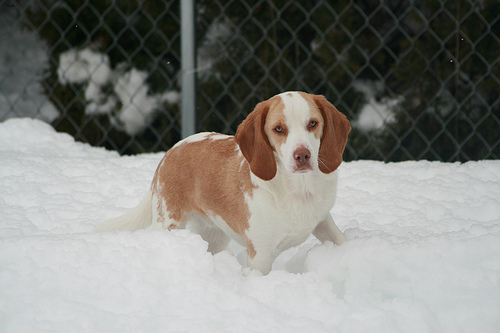
Breed: beagle